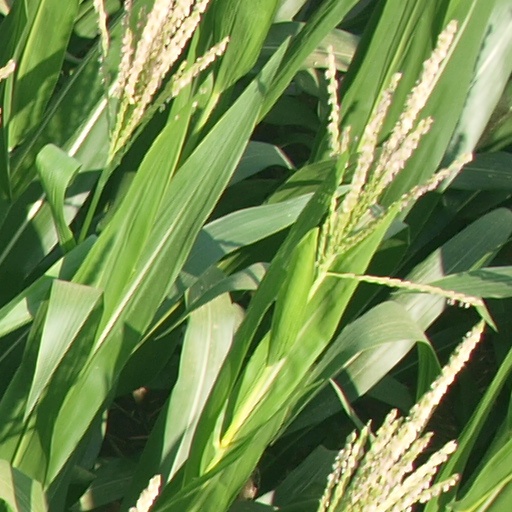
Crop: maize; corn